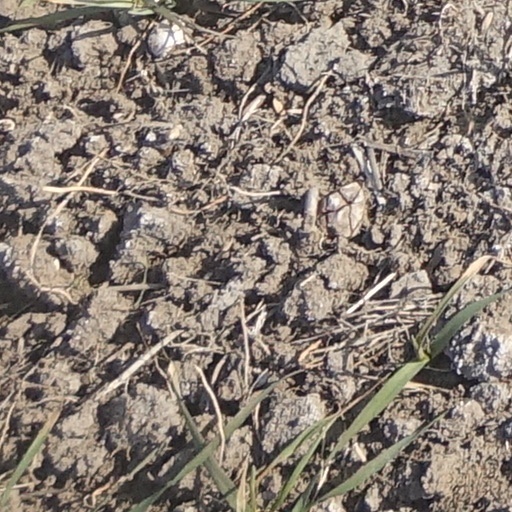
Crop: wheat